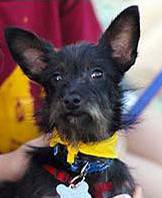
Label: dog